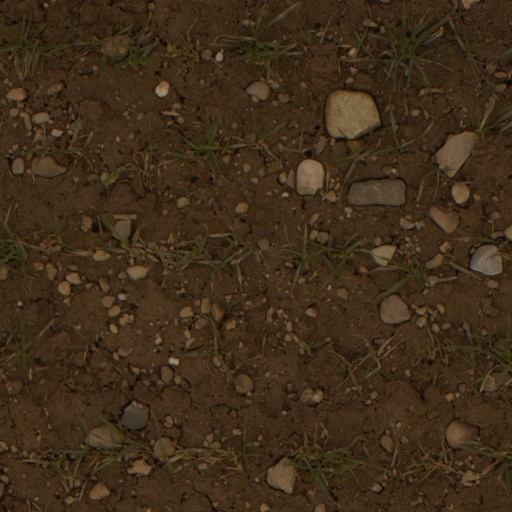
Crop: wheat